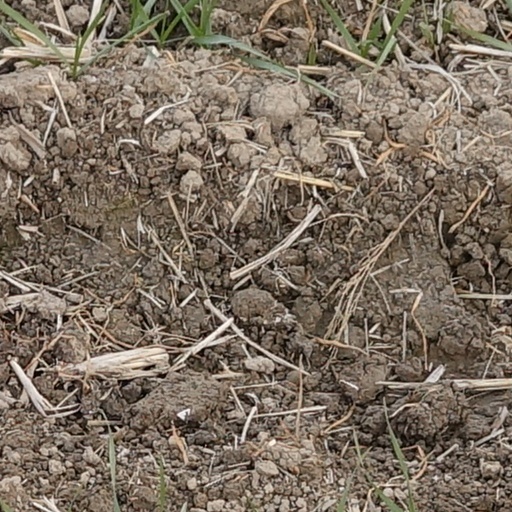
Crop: wheat